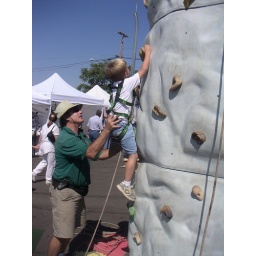
Brad Childs helps a kid at the Loomis Eggplant Festival onto his rock climbing wall in Oct. 2004.